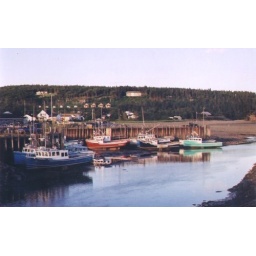
sail boats in nova scotia